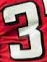
Number: 3